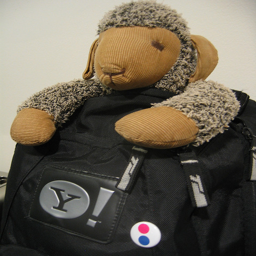
a backpack with a stuffed lamb sticking out of it
Stuffed animal sticking out of top of backpack.
a stuffed animal sitting inside of a back pack
A stuffed animal sticks its head out of a back pack.
A stuffed animal in a bag in a room.